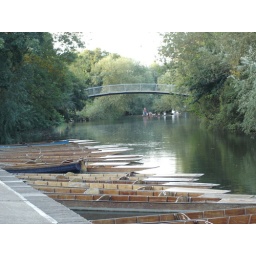
bridge over not so troubled water